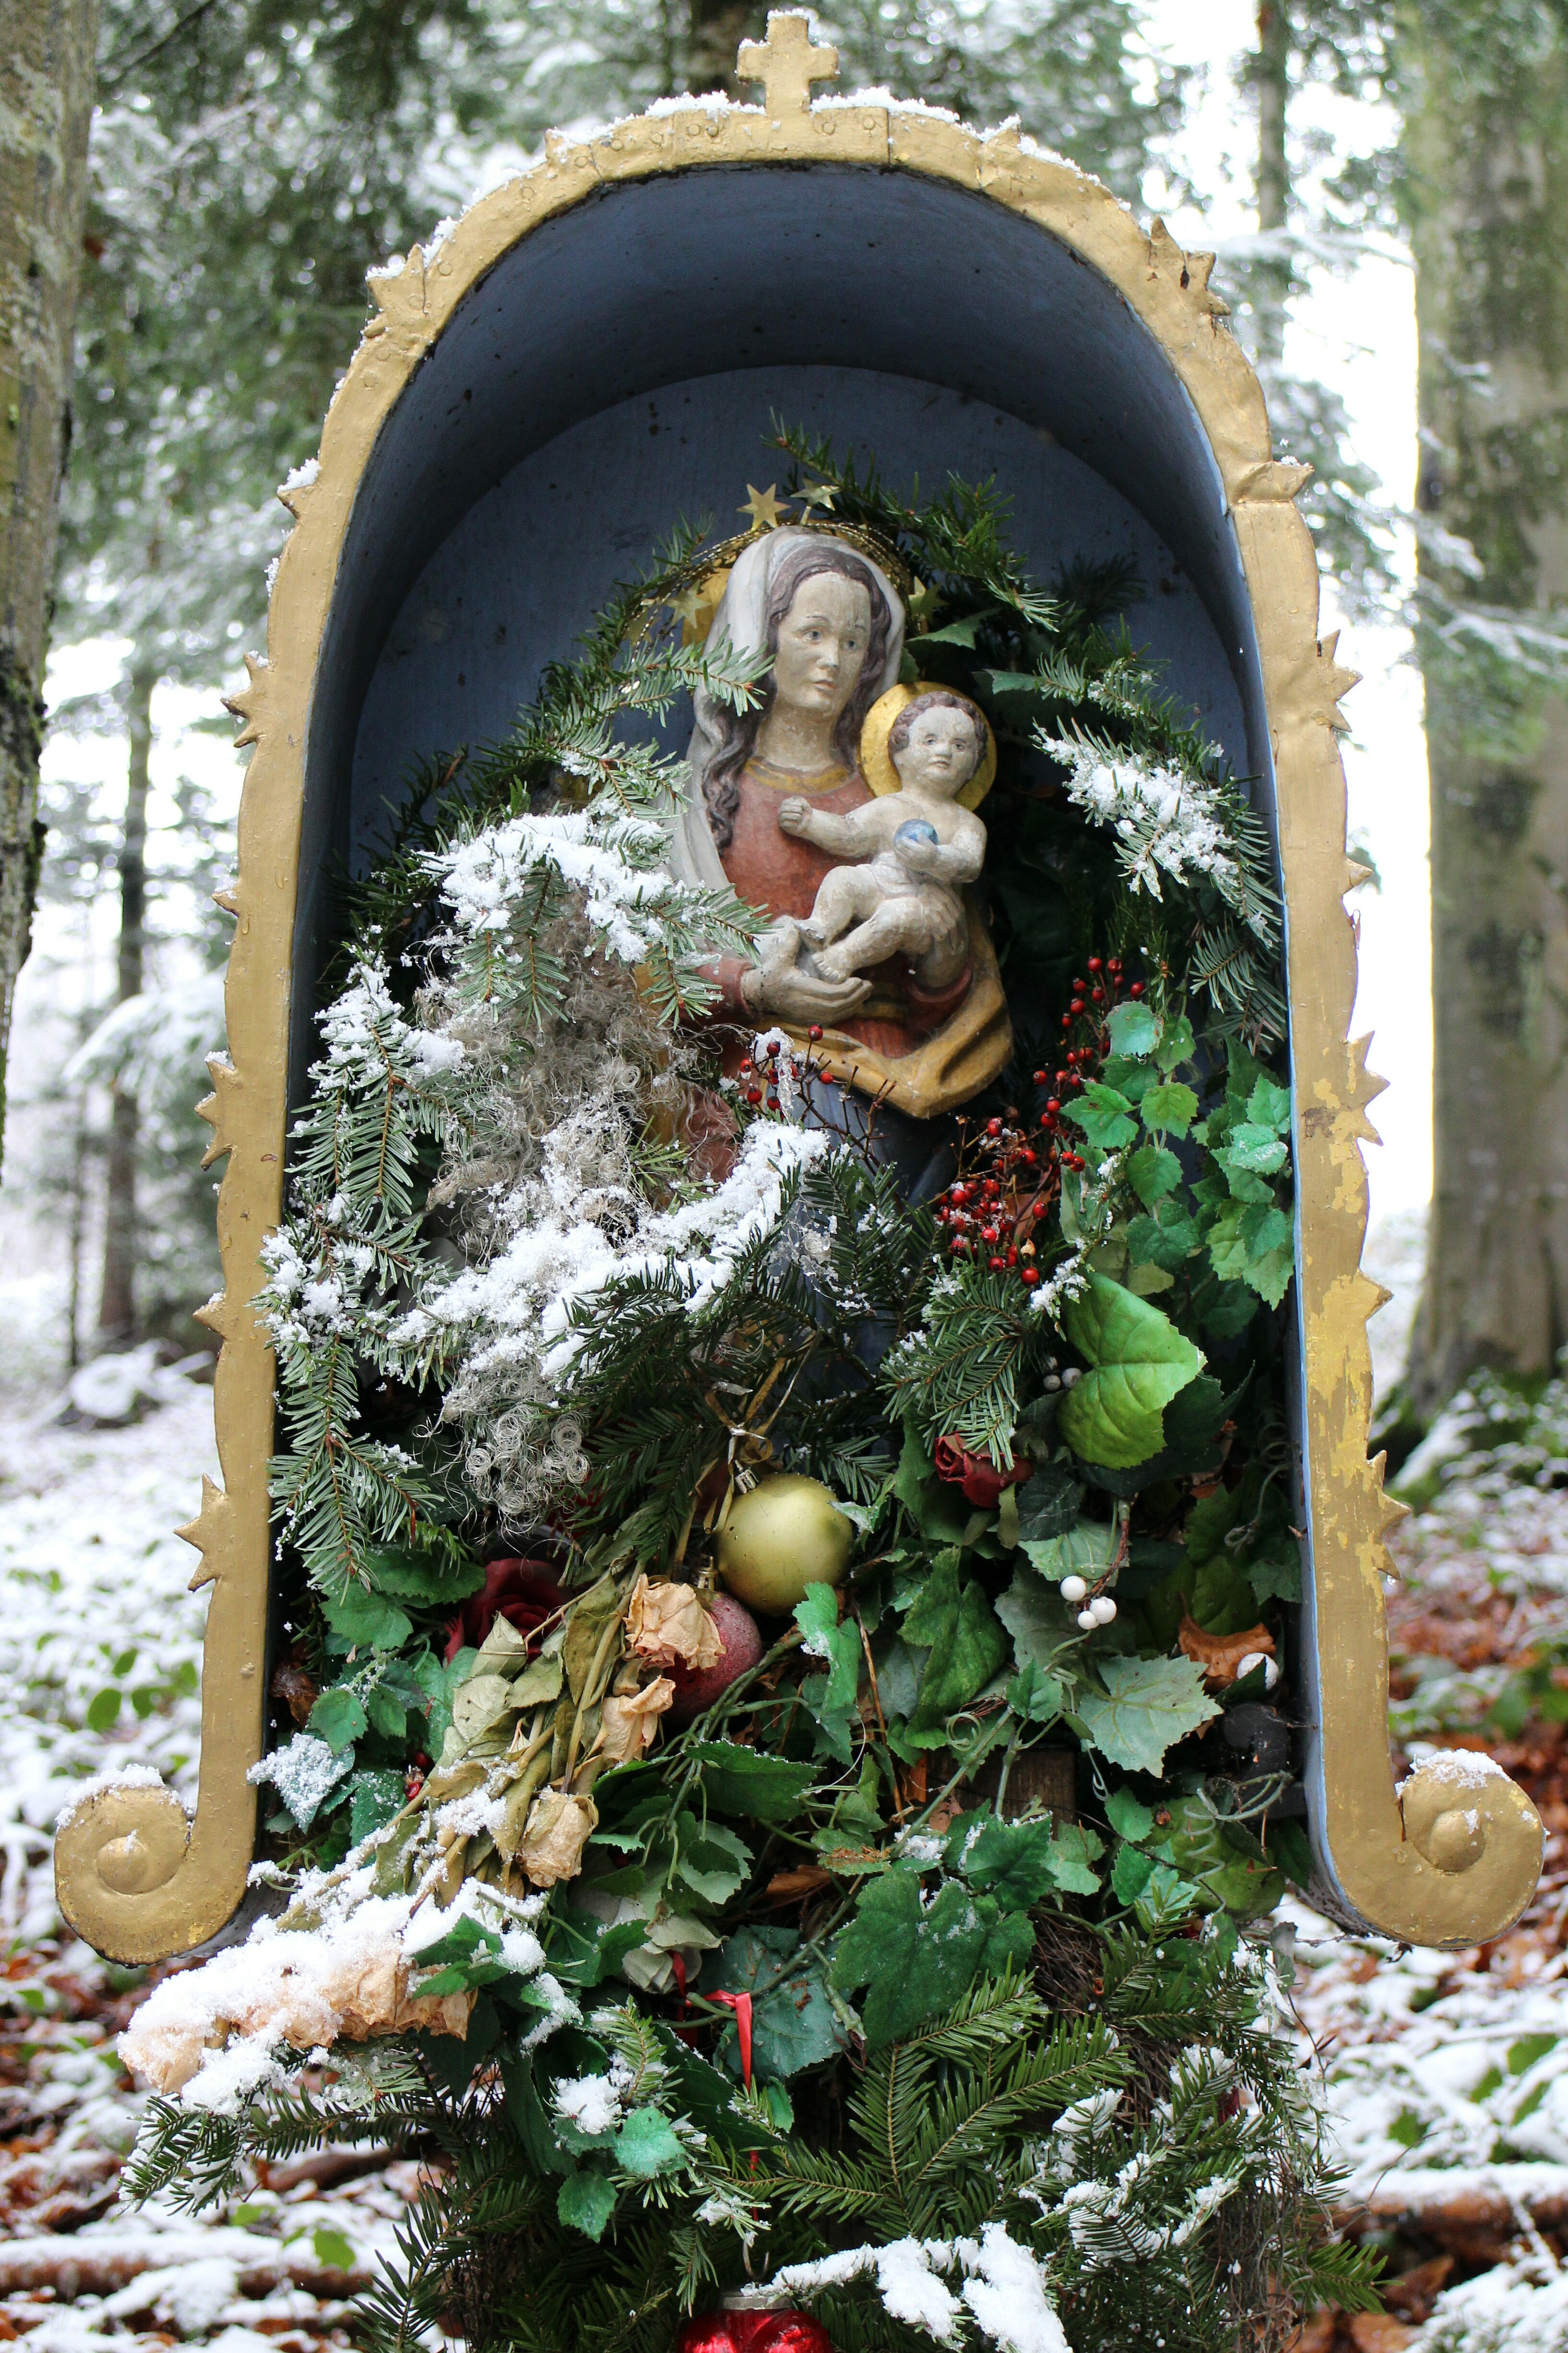
tree, flower, monument, statue, religion, garden, christian, christmas, pray, christmas decoration, sculpture, memorial, art, shrine, maria, jesus, christianity, believe, christ child, virgin mary, jungfau maria